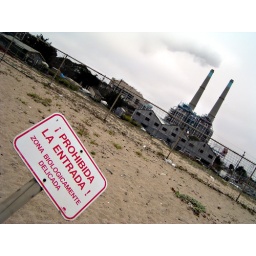
Polluted beach land adjacent to a power plant in Moss Landing, CA.